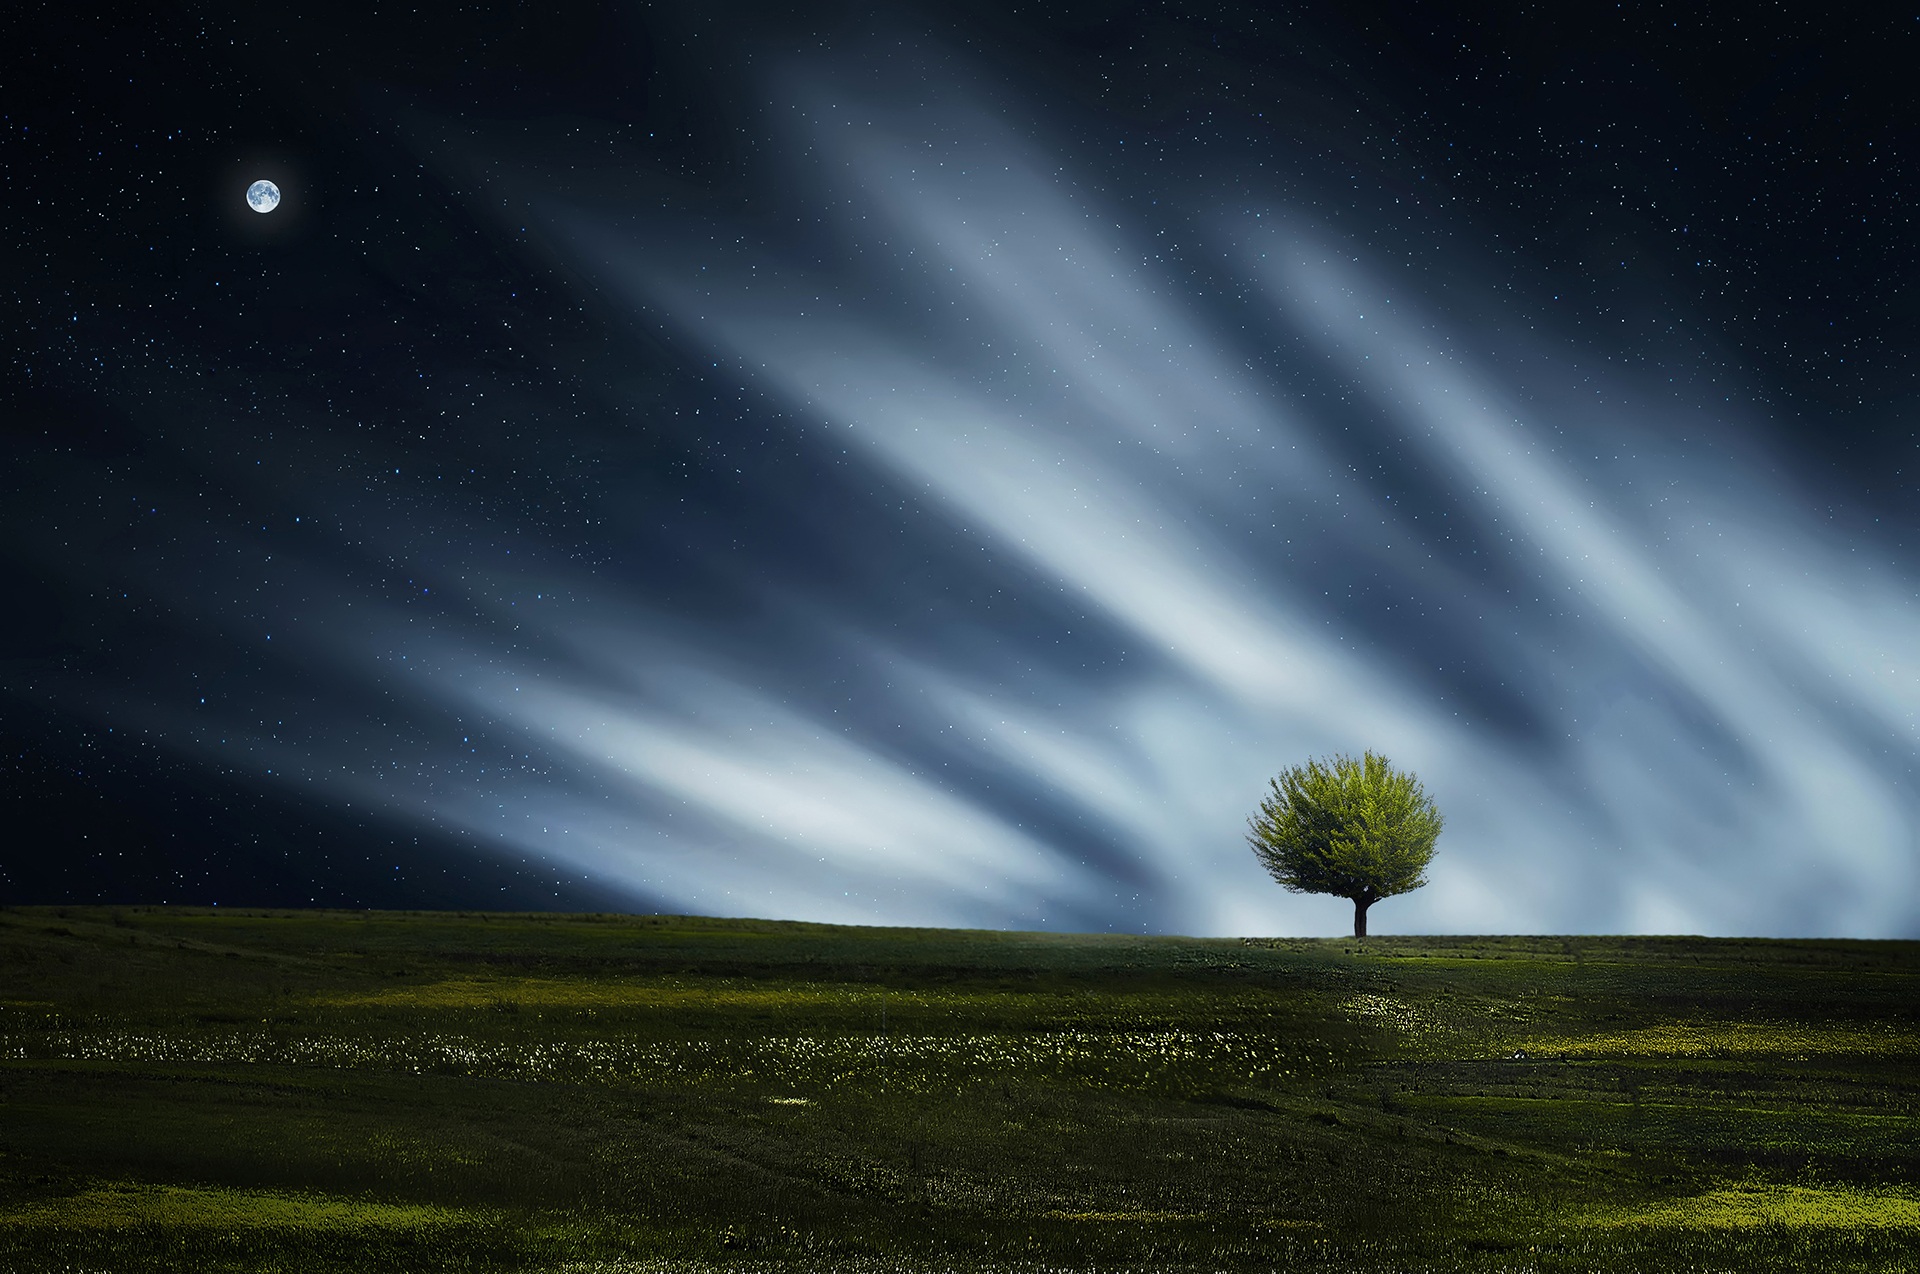
landscape, tree, water, nature, outdoor, light, cloud, plant, sky, night, sunlight, star, lake, atmosphere, land, pond, environment, evening, reflection, scenic, color, peaceful, natural, scenery, calm, serene, darkness, blue, rest, colorful, moon, aurora, season, moonlight, outer space, relaxation, astronomy, single, stars, lone, beauty, inspiration, amazing, beautiful, scene, reflex, screenshot, exciting, breathtaking, astronomical object, incredible, atmosphere of earth, computer wallpaper